Josephine Weiss

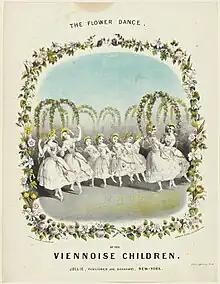
The Flower dance of the Danseuses Viennoises (1846)

Josephine Weiss (1805 – 1852) was an Austrian ballet dancer and dance troupe leader who travelled Europe and the United States with her team of young girls, Les Danseuses Viennoises ("the Viennoise Children").